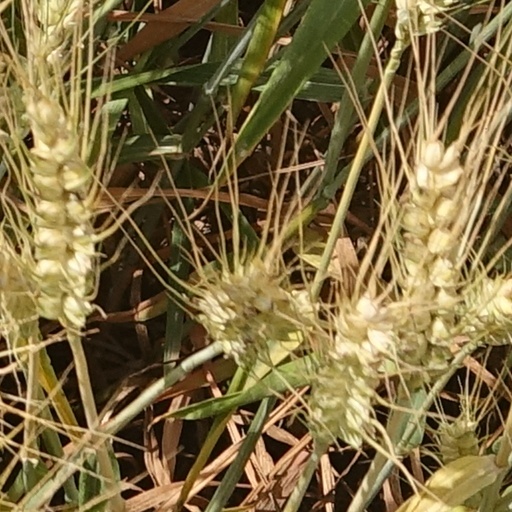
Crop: wheat